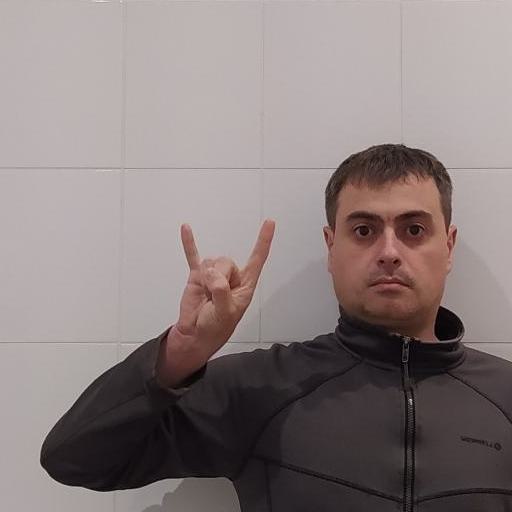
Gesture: rock